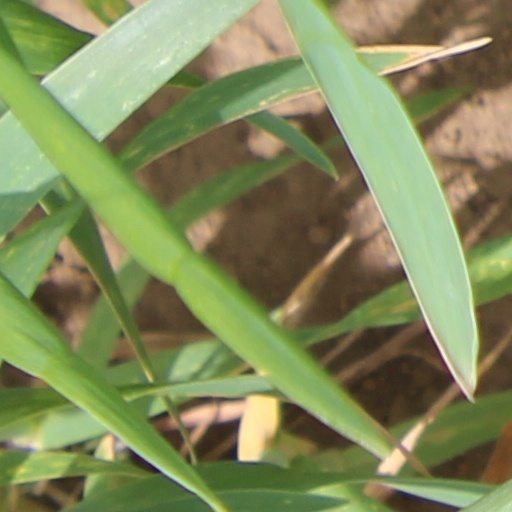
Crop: wheat